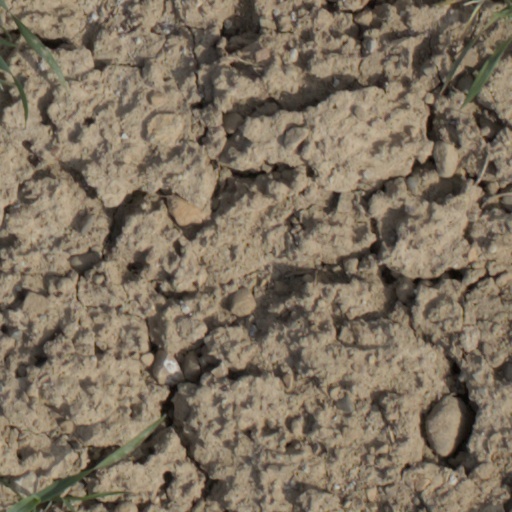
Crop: wheat